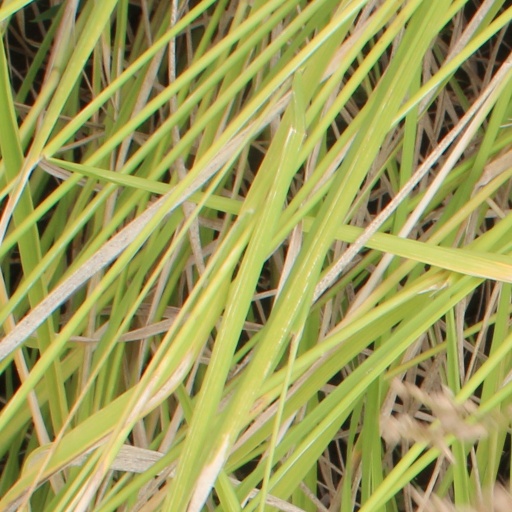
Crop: rice